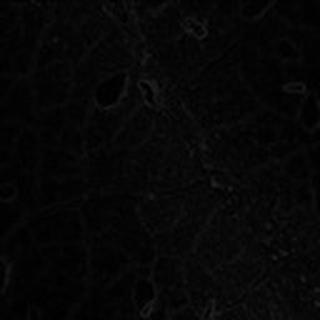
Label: cotton_aphids